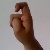
The image shows a hand gesture representing the letter 'X' in Indian Sign Language.